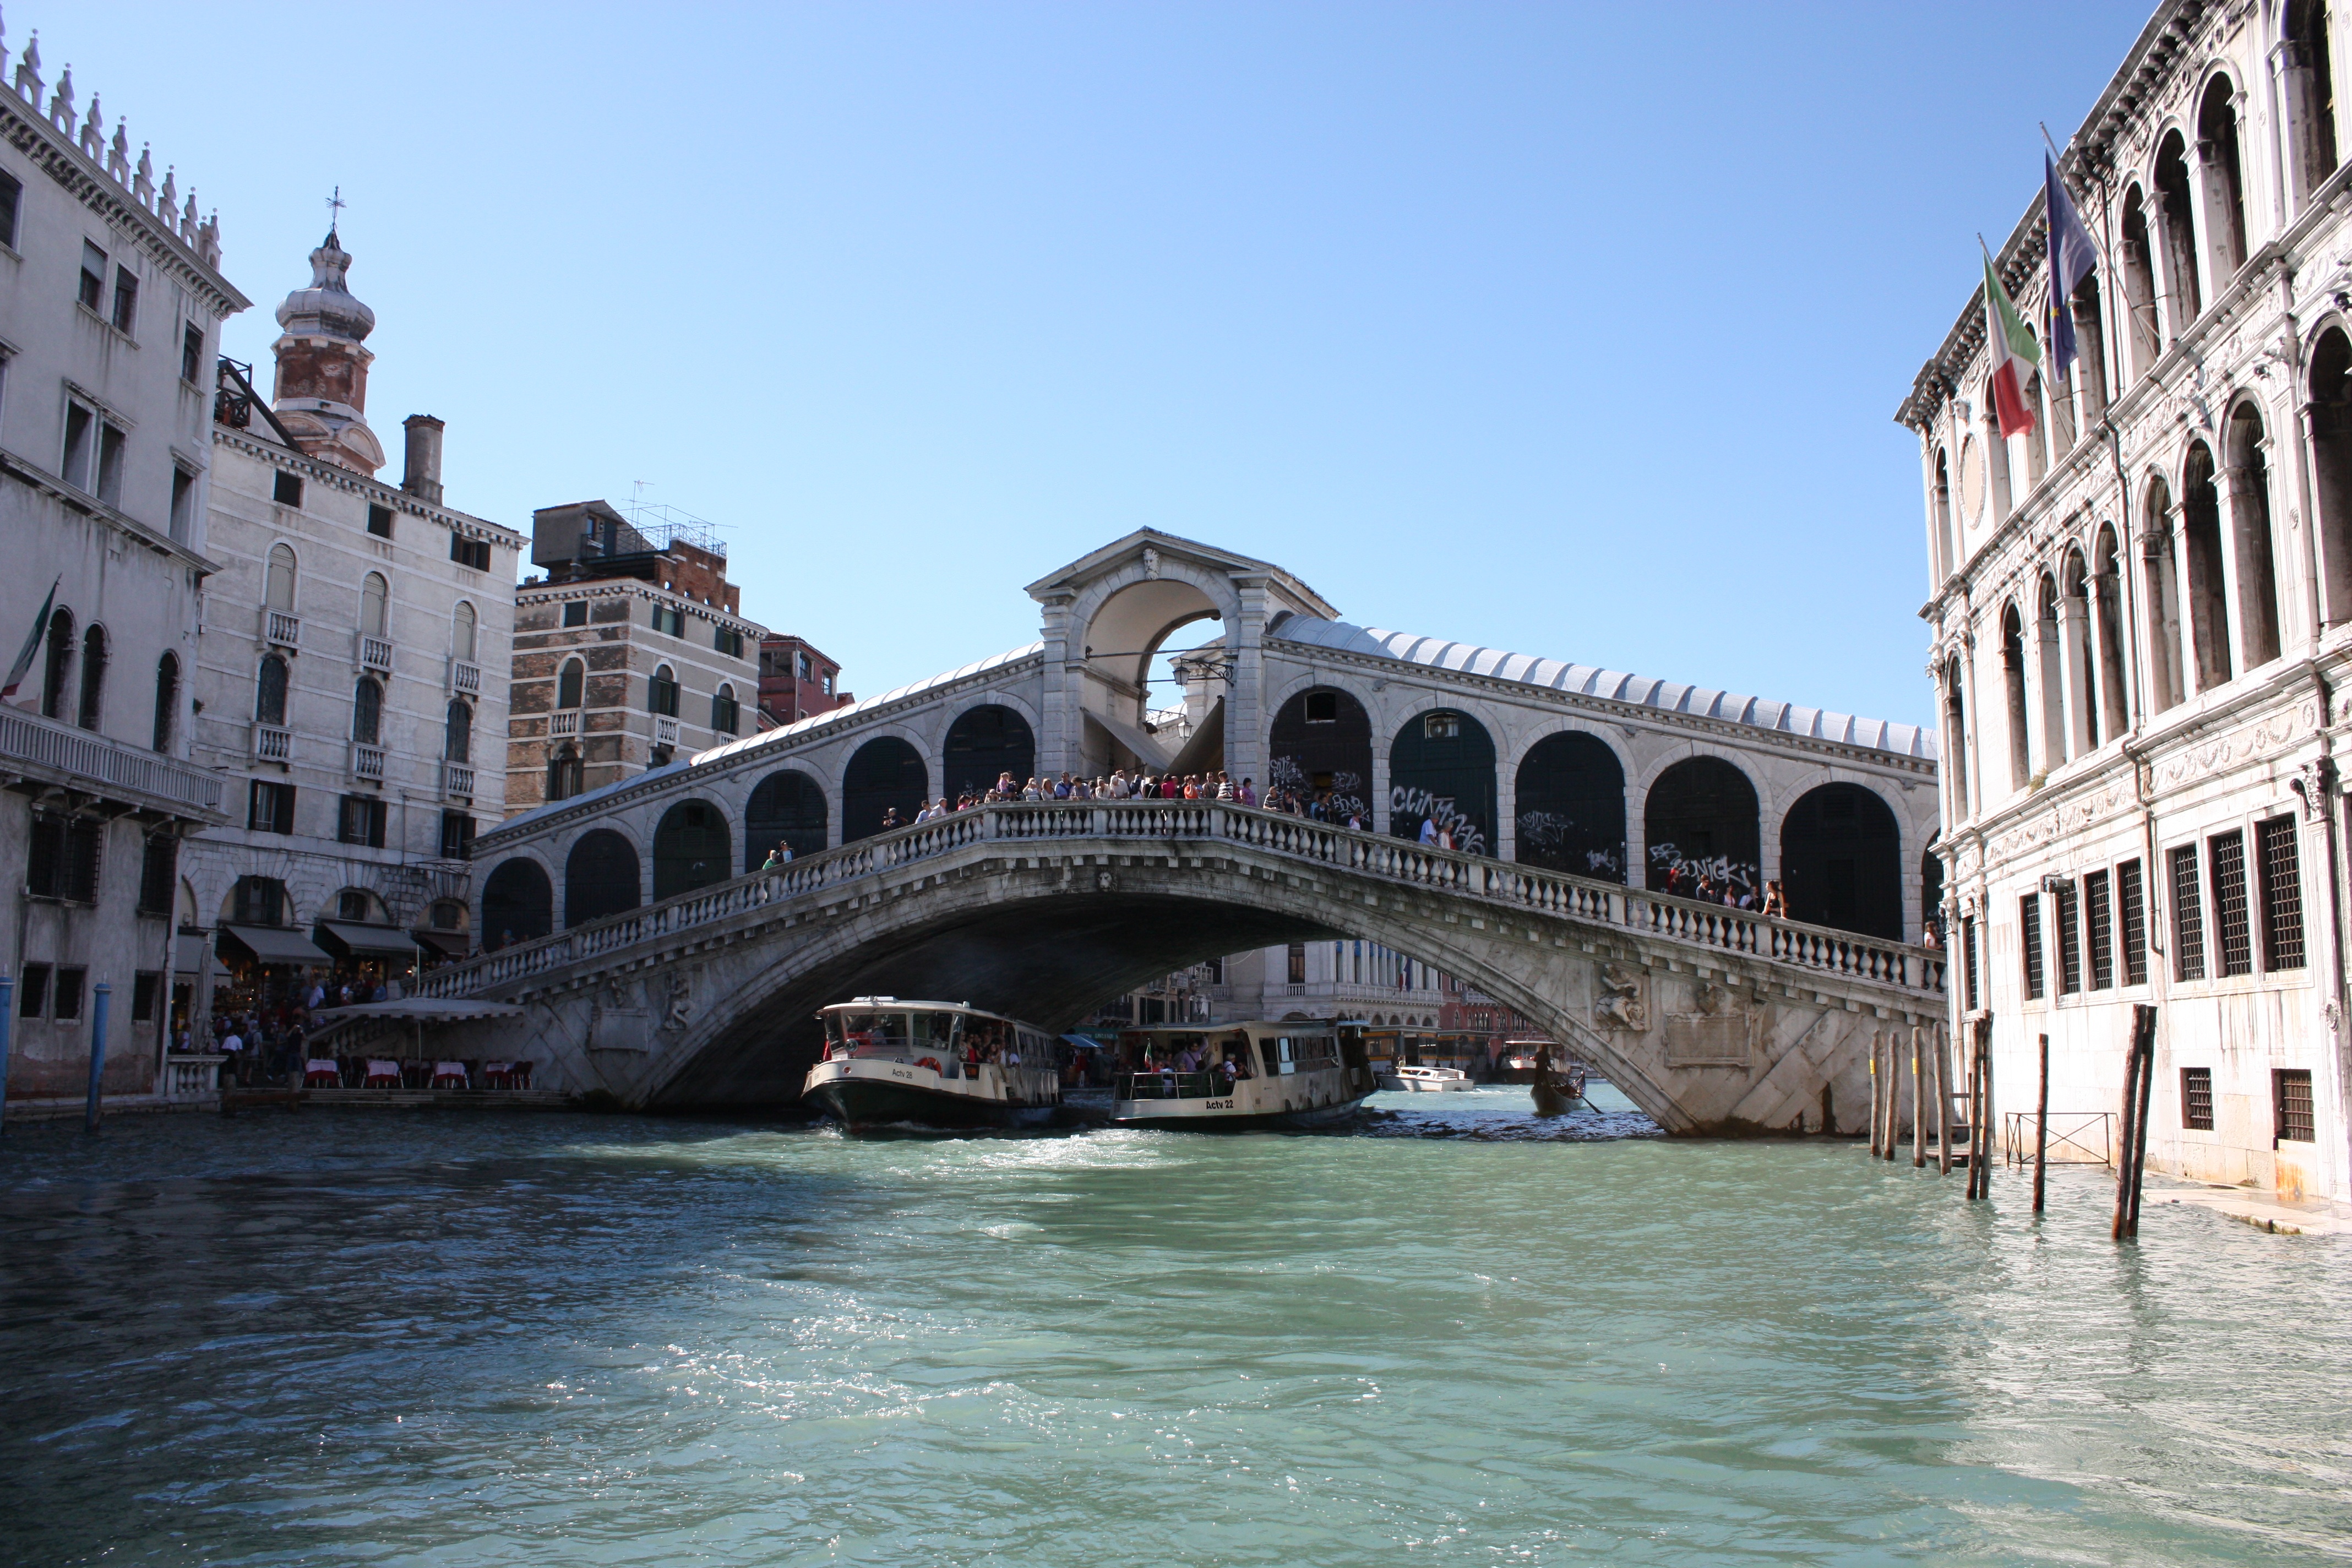
boat, palace, river, canal, vehicle, landmark, italy, venice, tourism, waterway, channel, gondola, rialto, tours, great channel